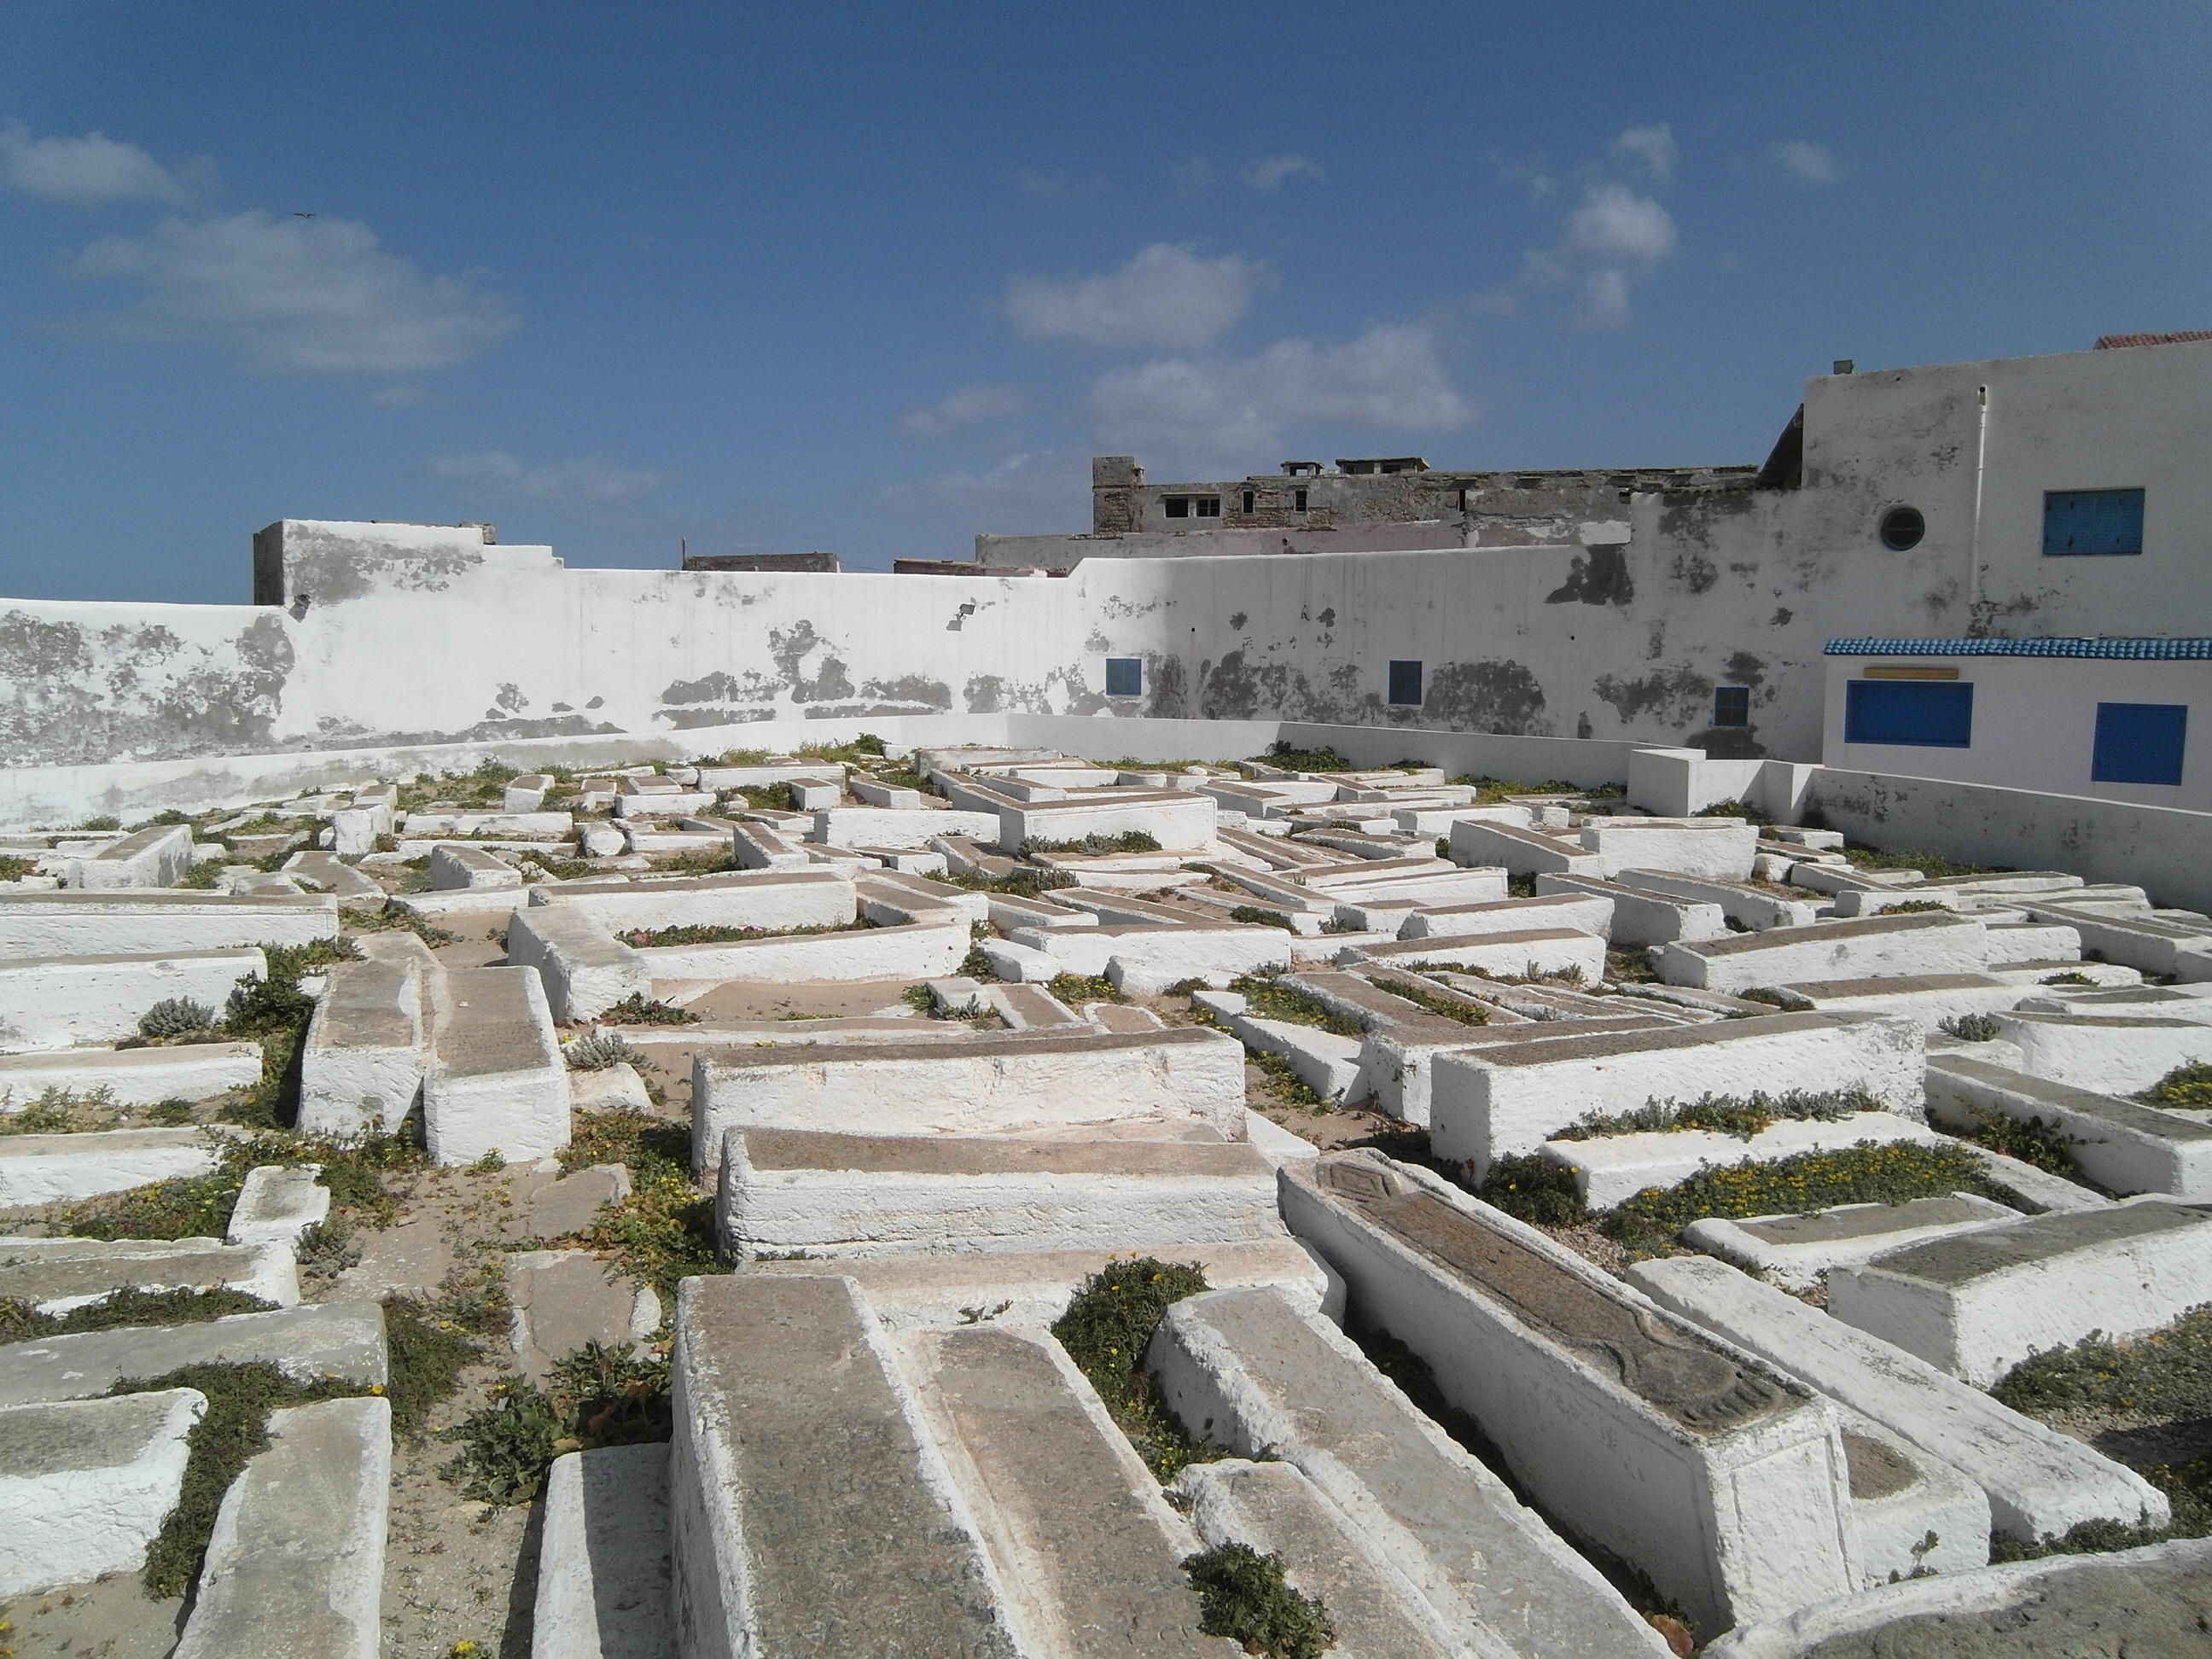
white, monument, africa, amphitheatre, ruins, graves, oriental, jewish cemetery, archaeological site, ancient history